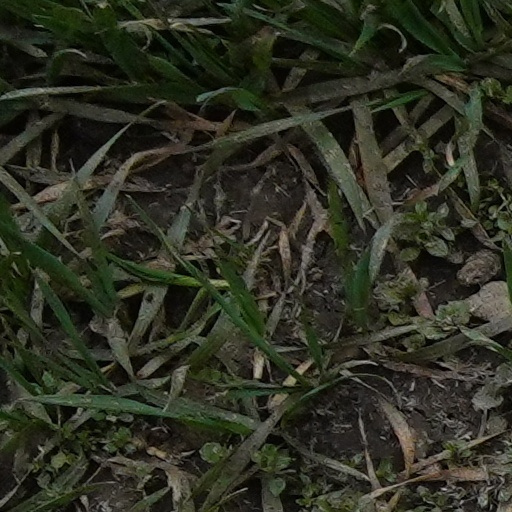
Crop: wheat